James Costos

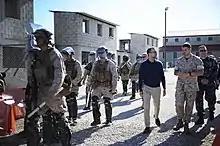
Ambassador Costos visits Rota

His business career has made him an expert on the issue of the enforcement of laws against digital piracy, a particular concern of U.S. businesses with respect to Spain. His initial focus, he said, was on issues of international security and thanking Spain for allowing the U.S. to deploy part of its anti-missile shield defense and for hosting U.S. military bases. In September 2013, Costos visited the bases at Rota and Morón to mark the 60th anniversary of the agreement under which they were established.